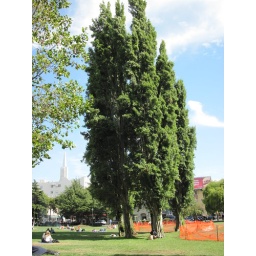
A day walking around SF. Random pictures of beautiful building and steetsA day walking around San Francisco. Random pictures of beautiful streets and buildings.